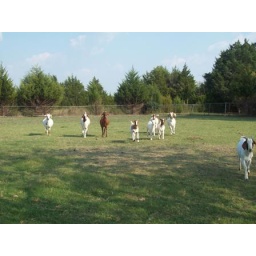
My little herd running over to see what's so interesting about the barn